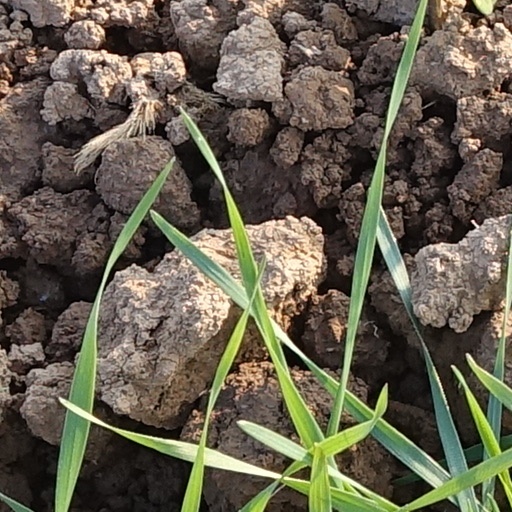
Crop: wheat